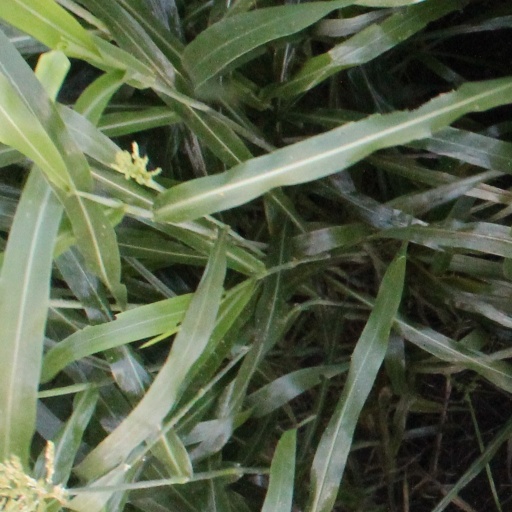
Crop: sorghum